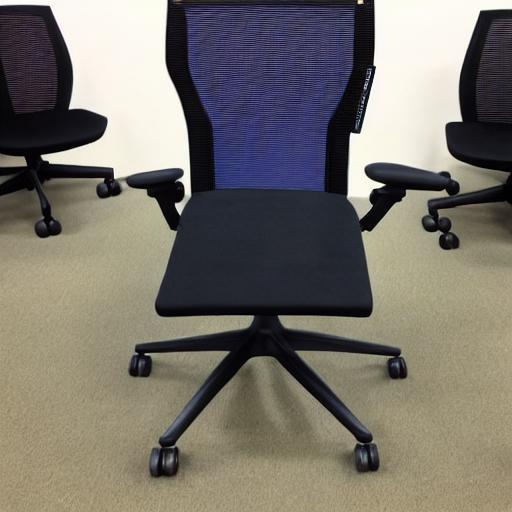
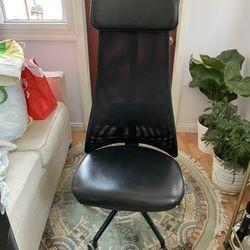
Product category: items_chair
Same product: no